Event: Nepal Earthquake
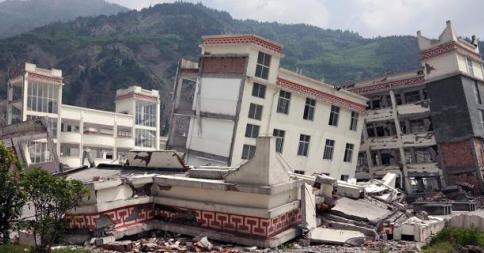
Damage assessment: damage